Joseph Sarvananthan

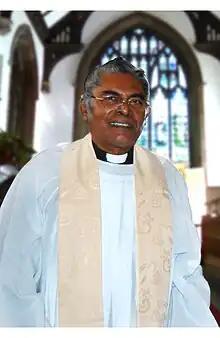

Venerable Joseph Sarvananthan was an Anglican priest, in the Diocese of Colombo of the Church of Ceylon in Sri Lanka. He was made a deacon in 1965 and ordained as a priest in 1966.